Félix Auger-Aliassime

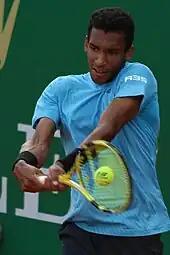
Auger-Aliassime at the 2022 Monte-Carlo Masters

Auger-Aliassime started his 2022 season at the ATP Cup, in which he was part of the winning team. He played for Canada along with teammate Denis Shapovalov where they defeated Roberto Bautista Agut and Pablo Carreño Busta, who played for Spain, in the final. As a result, he hit a new career-high of world No. 9 on January 10, 2022.